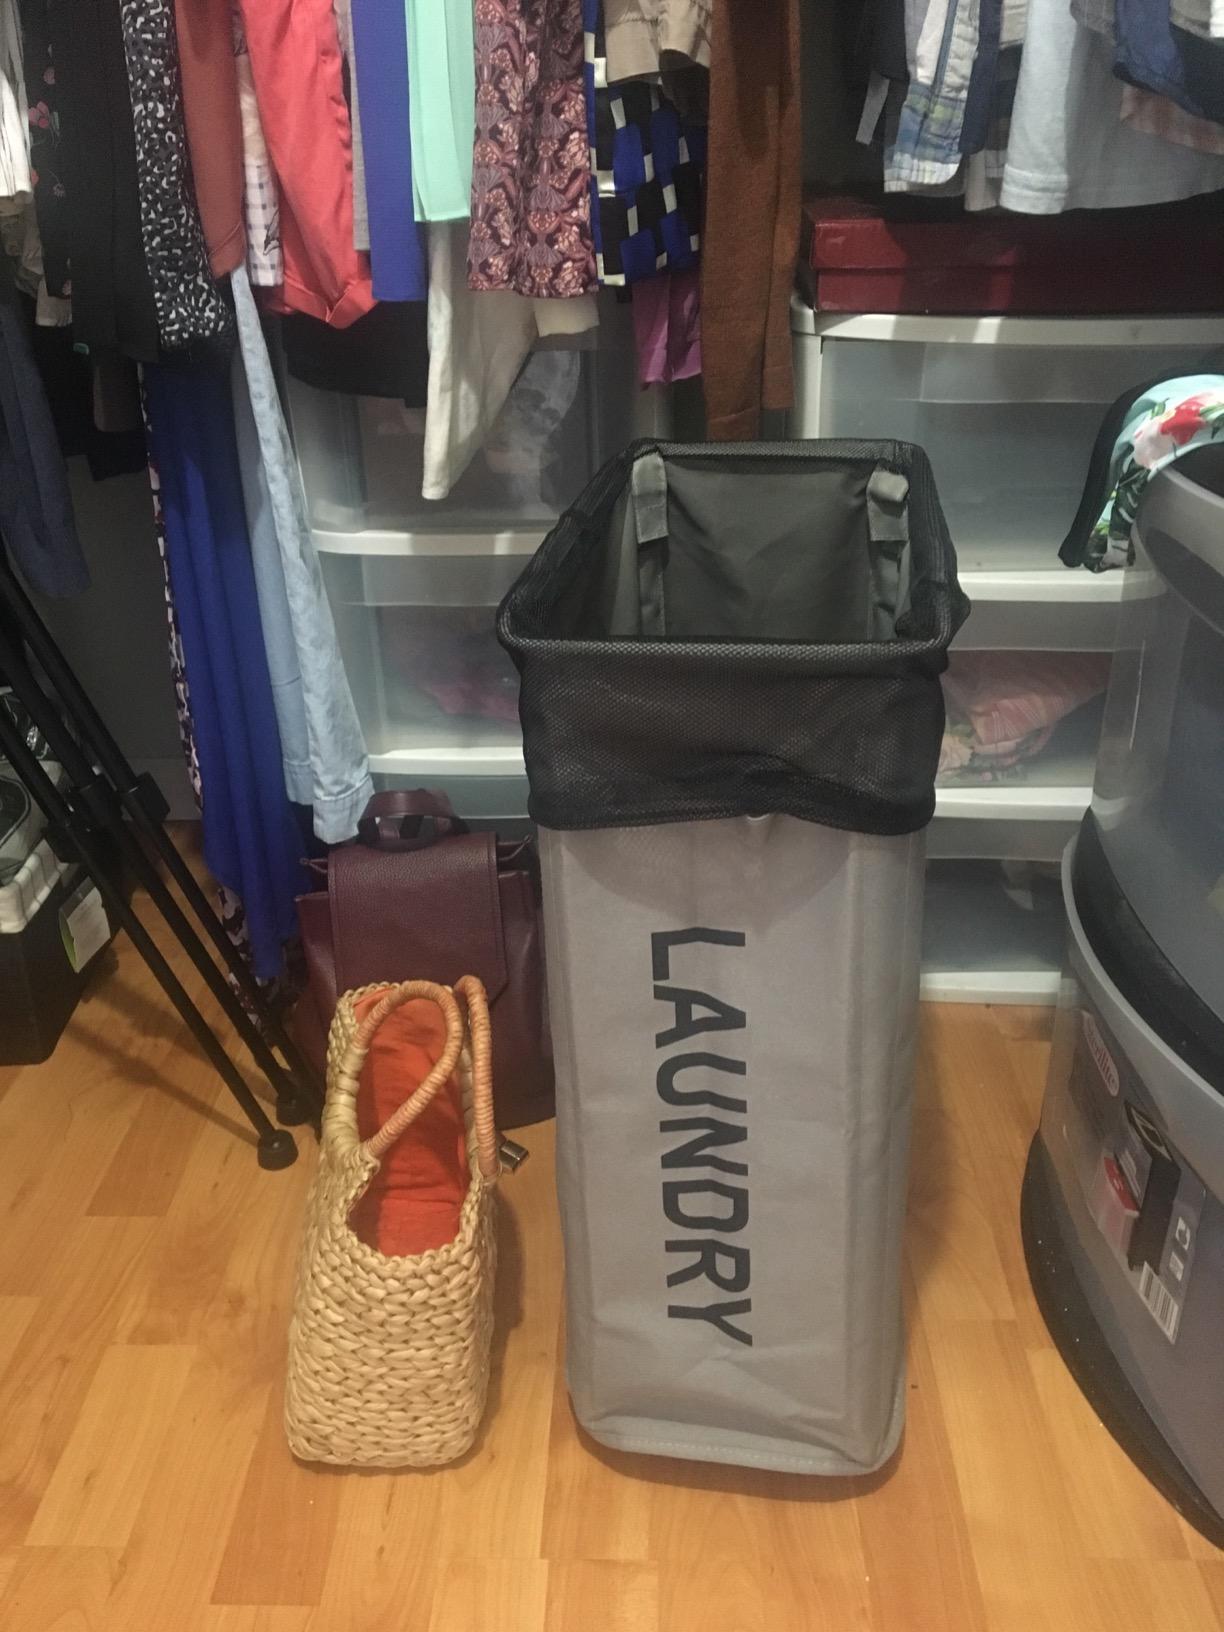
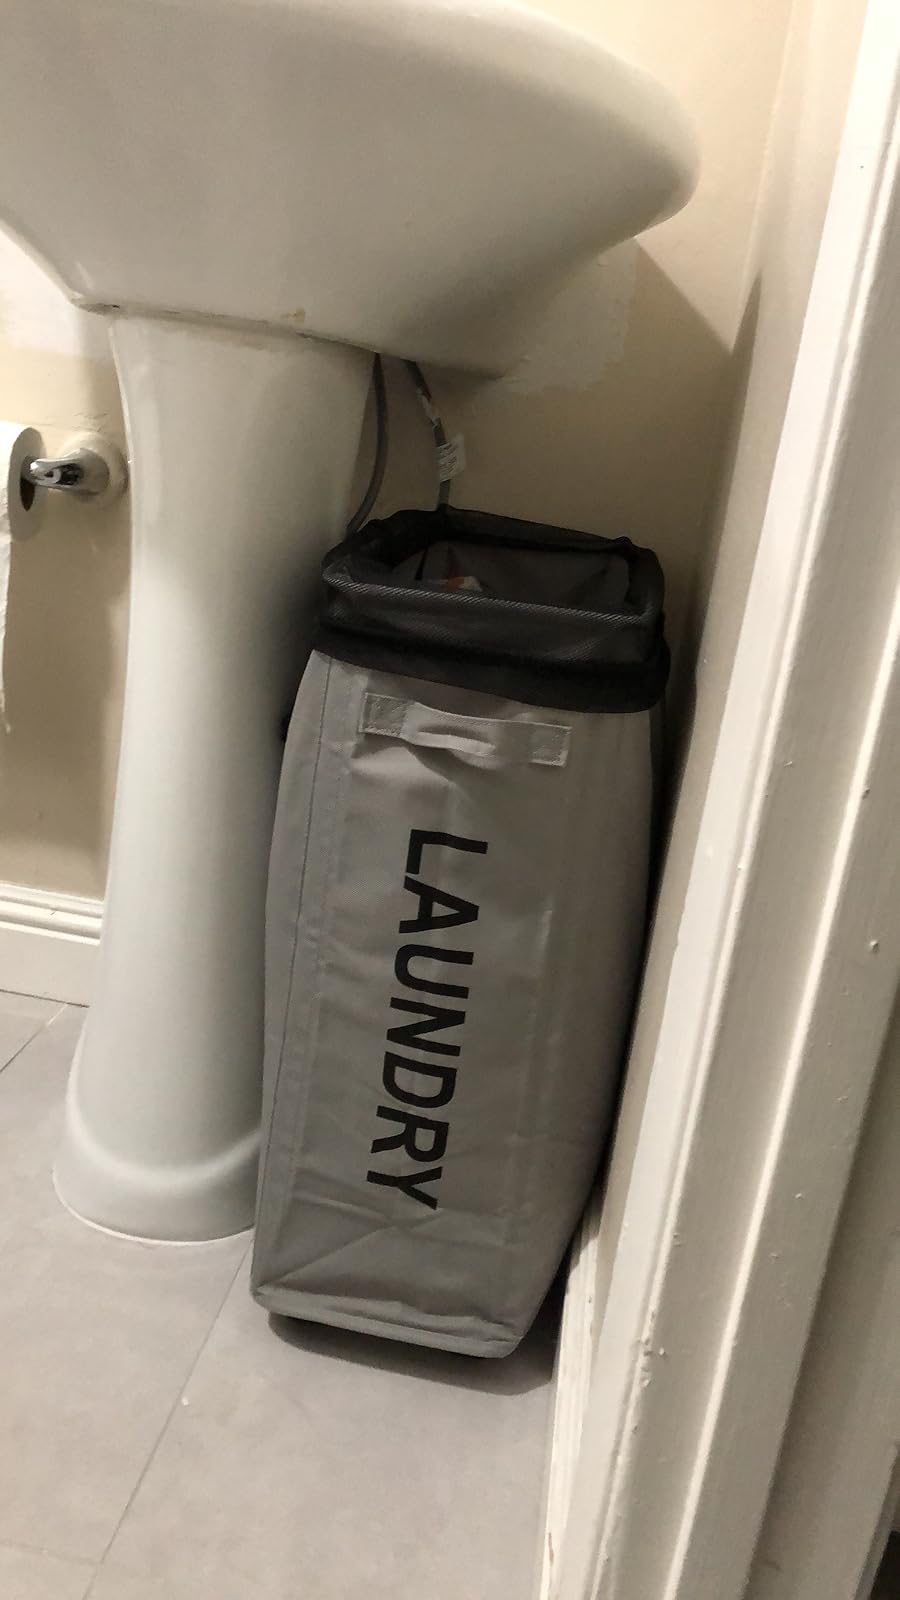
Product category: items_hamper
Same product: yes